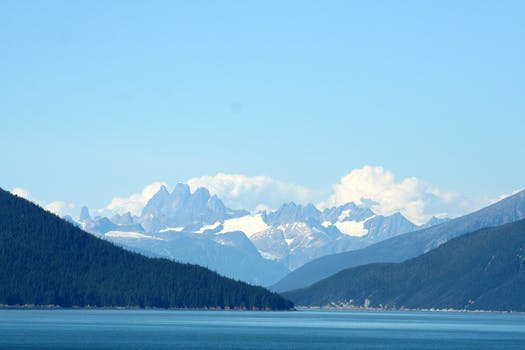
Label: No Watermark